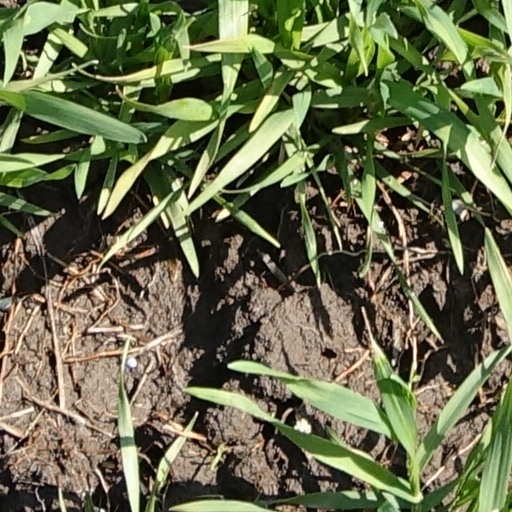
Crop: wheat